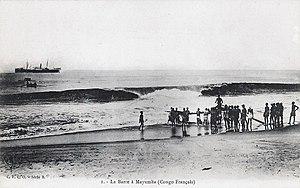
La barre à Mayumba. Congo Français. Phot. A.B. &amp
Mayumba est une petite ville côtière située au sud du Gabon dans la province de la Nyanga. Elle est le chef-lieu du département de Basse-Banio.